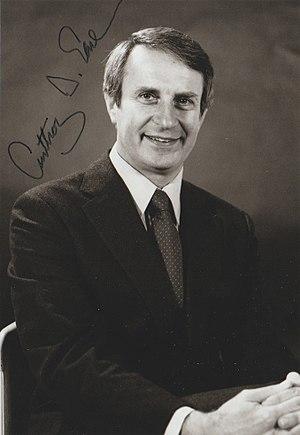
Antony Scully Earl dit Tony Earl, né le 12 avril 1936 à Lansing, est un homme politique américain membre du Parti démocrate, qui fut notamment gouverneur du Wisconsin entre 1983 et 1987.